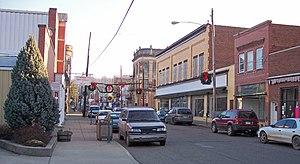
La ville américaine de Sistersville est située dans le comté de Tyler, dans l’État de Virginie-Occidentale. Lors du recensement de 2010, sa population s’élevait à 1 396 habitants.